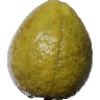
Label: Guava 1